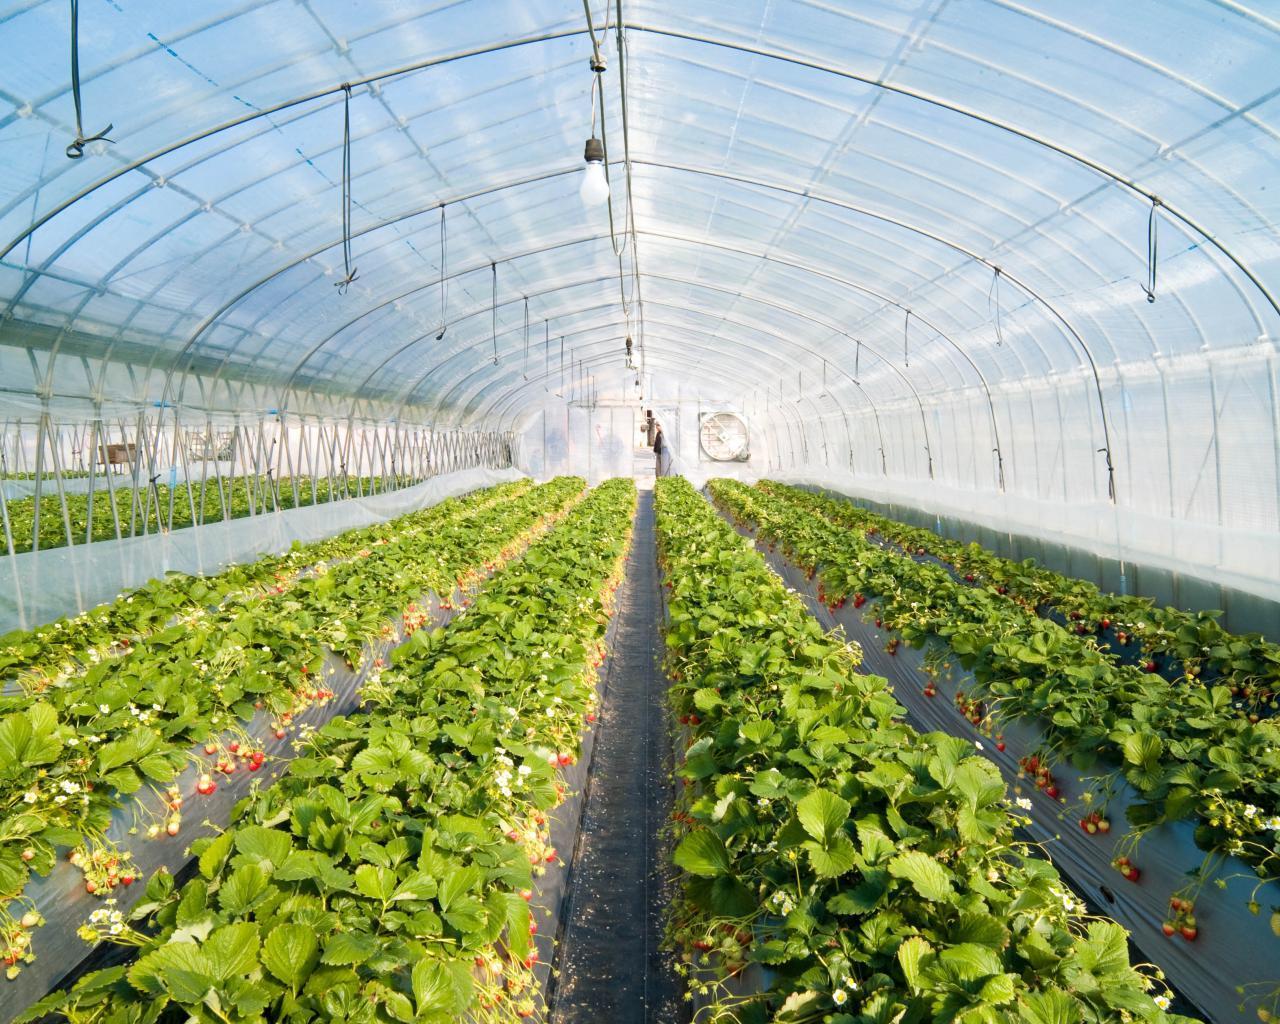
Kilimo cha kiviwanda ndani ya chafu yenye miundombinu ya kisasa kama nyaya ya umeme, chuma na mifumo ya kuthibithi hali ya hewa na umwagiliaji, huku mimea ikiwa imepangwa kwa mistari miwili mirefu yenye majani na matunda. Muonekano huu una akisi matumizi ya teknolojia, katika kilimo cha kiviwanda, kuvuna mazao na kupeleka viwandani kwa ajili ya uchakataji.